Sleepaway Camp

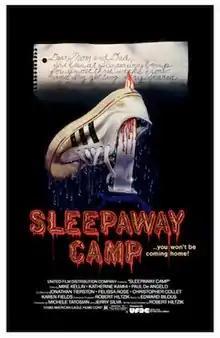
Theatrical release poster

Sleepaway Camp is a 1983 American slasher film written and directed by Robert Hiltzik, and starring Mike Kellin (in his last on-screen appearance), Katherine Kamhi, and Paul DeAngelo alongside Jonathan Tiersten, Felissa Rose, Christopher Collet (in his film debut), and Karen Fields. The original entry in the "Sleepaway Camp" film series, it focuses on serial killings which occur at a summer camp for teenagers.